Sea of Japan naming dispute

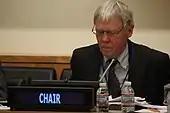
Ferjan Ormeling chairing 28th Session of the UNGEGN, New York 2014

The Japanese Hydrographic and Oceanographic Department of the Japanese Coast Guard has claimed that the name East Sea is confusing and unsuitable as an international geographic name, because the local name for a variety of seas can be translated into English as East Sea. Examples include Dōng Hǎi (东海), the Chinese name for the East China Sea; "Biển Đông", the Vietnamese name for the South China Sea; and the Baltic Sea, whose name is equivalent to East Sea in several European languages such as German ("Ostsee"), Swedish ("Östersjön") and Finnish ("Itämeri"). East Sea is officially used as an English name for the body of water by the Government of Vietnam and the Government of Vietnam thusly uses East Sea for South China Sea in its English-language publications;